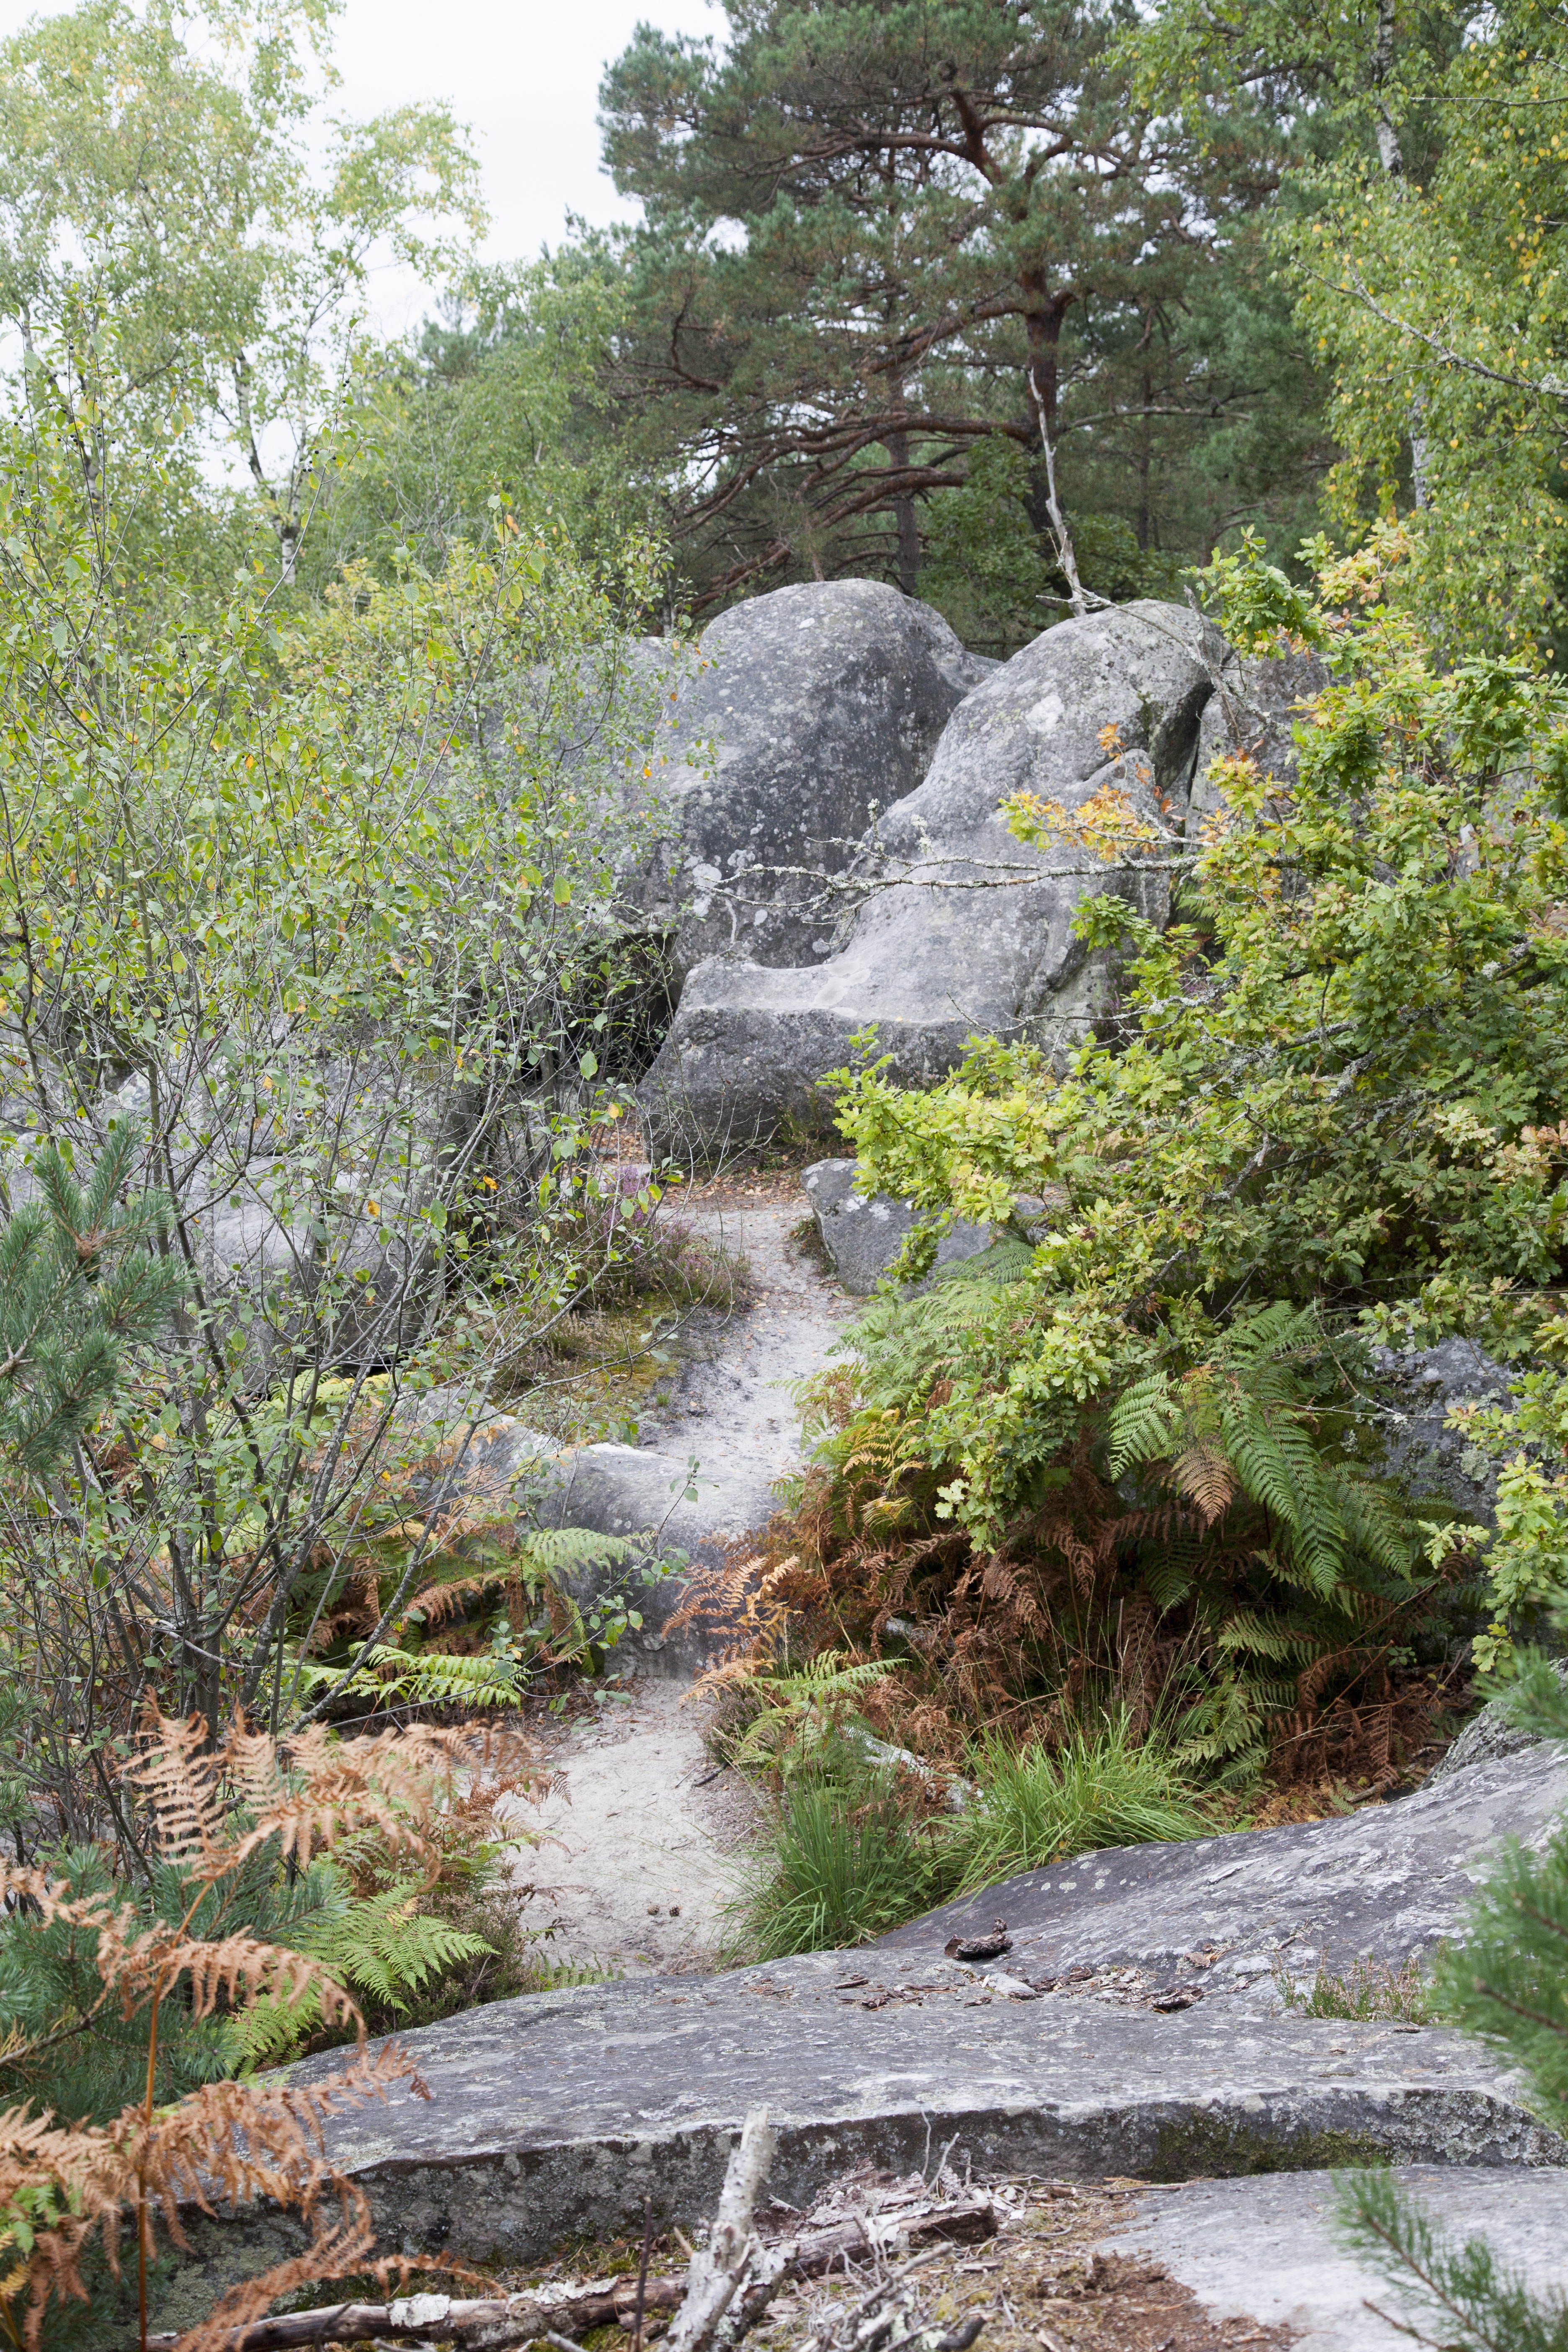
landscape, tree, nature, forest, path, rock, waterfall, creek, wilderness, wood, hiking, trail, field, trunk, river, valley, foam, foliage, stream, green, rapid, ride, botany, body of water, block, trees, leaves, hardwood, vegetation, rainforest, undergrowth, ravine, pierre, woodland, water feature, watercourse, under wood, fontainebleau